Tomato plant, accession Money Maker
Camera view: horizontal (90 deg, fisheye); turntable rotation: 330 degrees
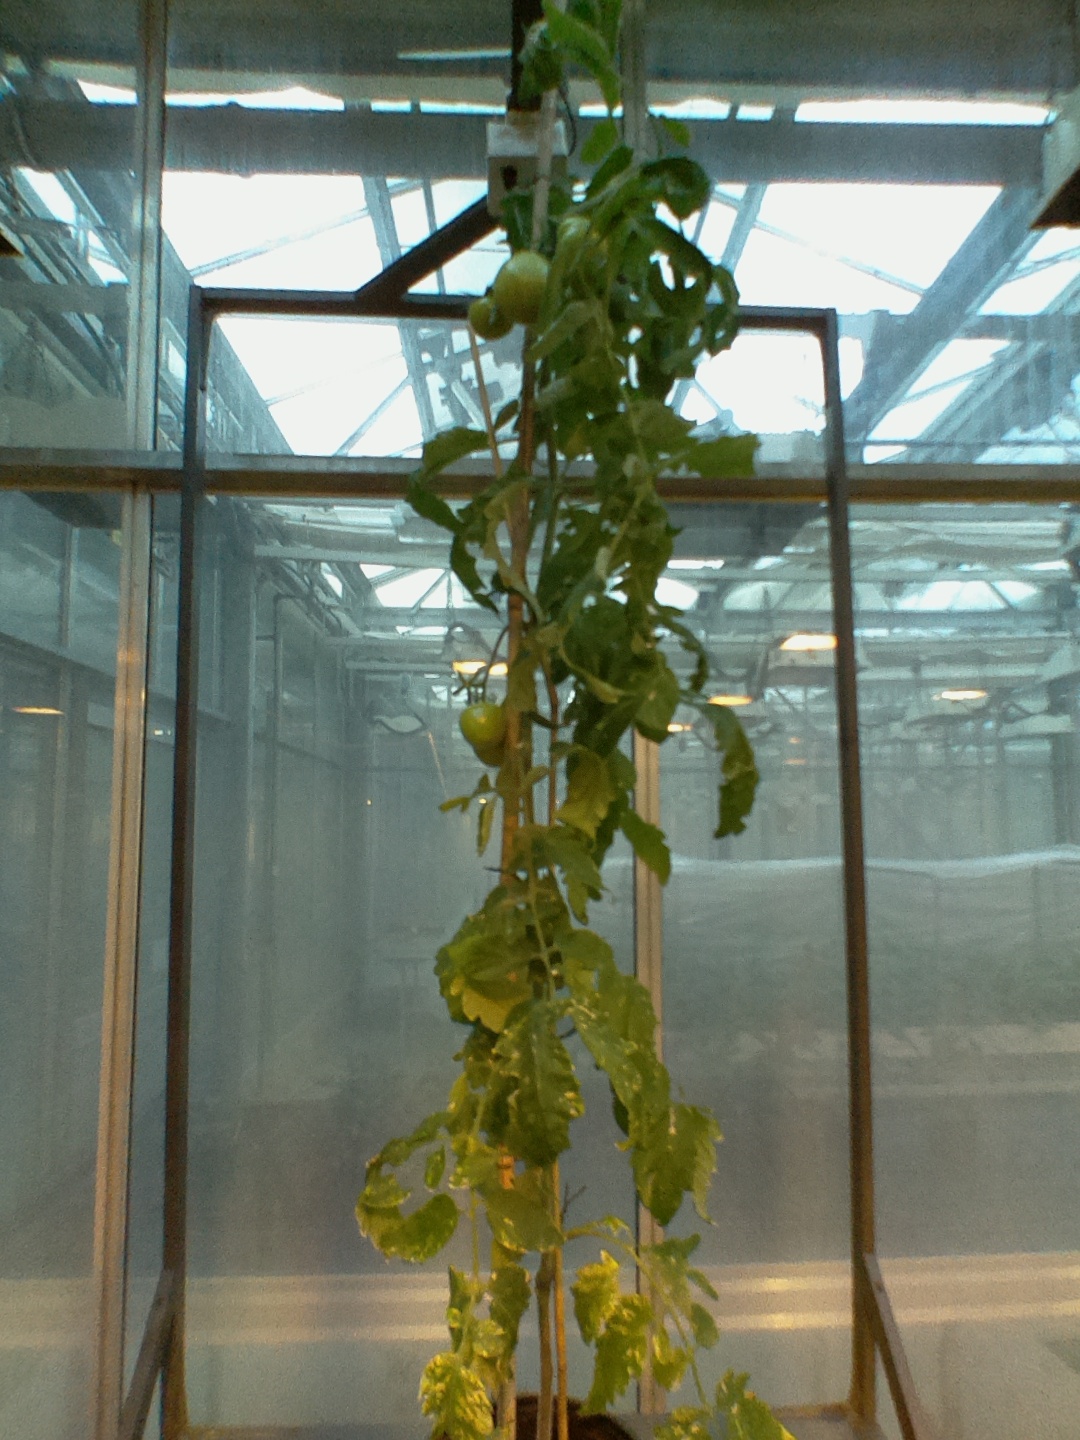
BBCH growth stage 77: 70%-80% of final fruit size